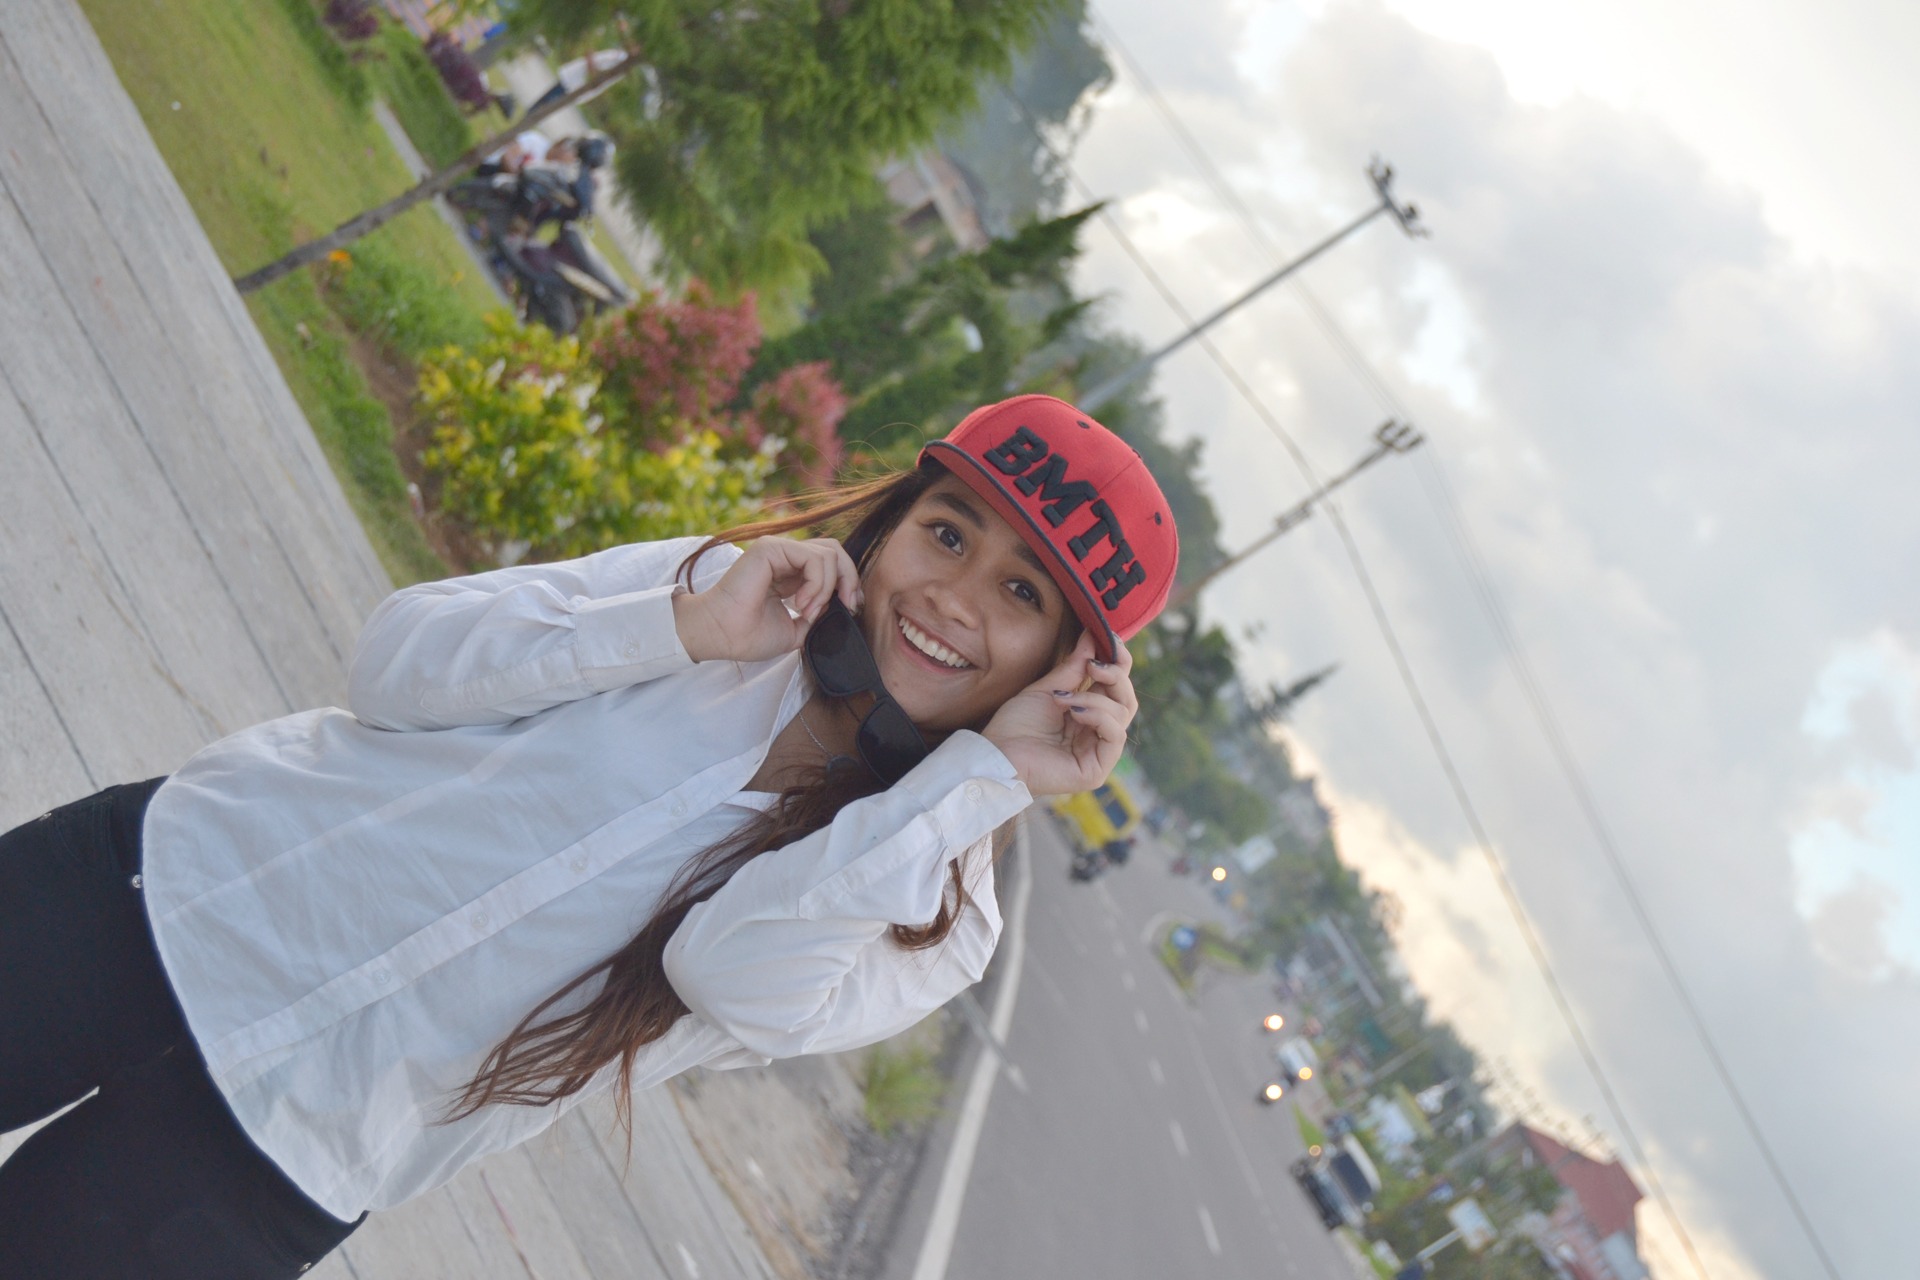
girl, photography, female, model, fashion, clothing, photograph, style, fashion model